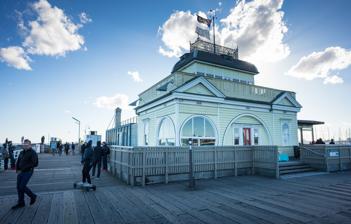
Building: St Kilda Pavilion
Country: Australia
Year built: 1904
Kiosk in Victoria, Australia The St Kilda Pavilion The St Kilda Pavilion is a historic kiosk located at the end of St Kilda Pier , in St Kilda , Victoria , Australia . Though it is a 2004 reconstruction, it is listed on the Victorian Heritage Register . History The first St Kilda pier was built in 1853 and was extended a number of times up to 1900 as St Kilda grew in popularity as a seaside destination. A kiosk at the far end was proposed and then operated by Francis Parer, from a family of restaurateurs. It was designed by James Charles Morell of the Victorian Public Works Department, and built in 1904 by John W. Douglas. Until the 1930s, the structure was widely known as Parer's Pavilion; however, its actual name was the Austral Refreshment Rooms. Noble and Ivy Kerby acquired the lease from the Victorian Government in 1939, and it became known as Kerby's Kiosk. Their son Colin had worked at the kiosk since 1934, and took it over after his father died in 1959, living upstairs with his family, until he retired in 1987 after which various alterations were reversed, and the pavilion was restored. The kiosk was then leased Joe Sillitoe, then Carmel Grant. On 11 September 2003 the kiosk was destroyed in an arson attack. After massive public support to rebuild the kiosk and the support of Premier Steve Bracks , it was reconstructed to the original 1903 plans, utilising some of the salvaged components, such as the cast iron roof, decorative cresting and weather vane . An additional structure, expanding the capacity was erected directly behind the kiosk and is obscured by the pavilion when viewed from the pier. The kiosk reopened in March 2006, leased to  to Peter Tzambazis for 16 years. The pier and the kiosk is owned and managed by Parks Victoria . Gallery St. Kilda Pier Kiosk Wikimedia Commons has media related to St Kilda Pavilion . References